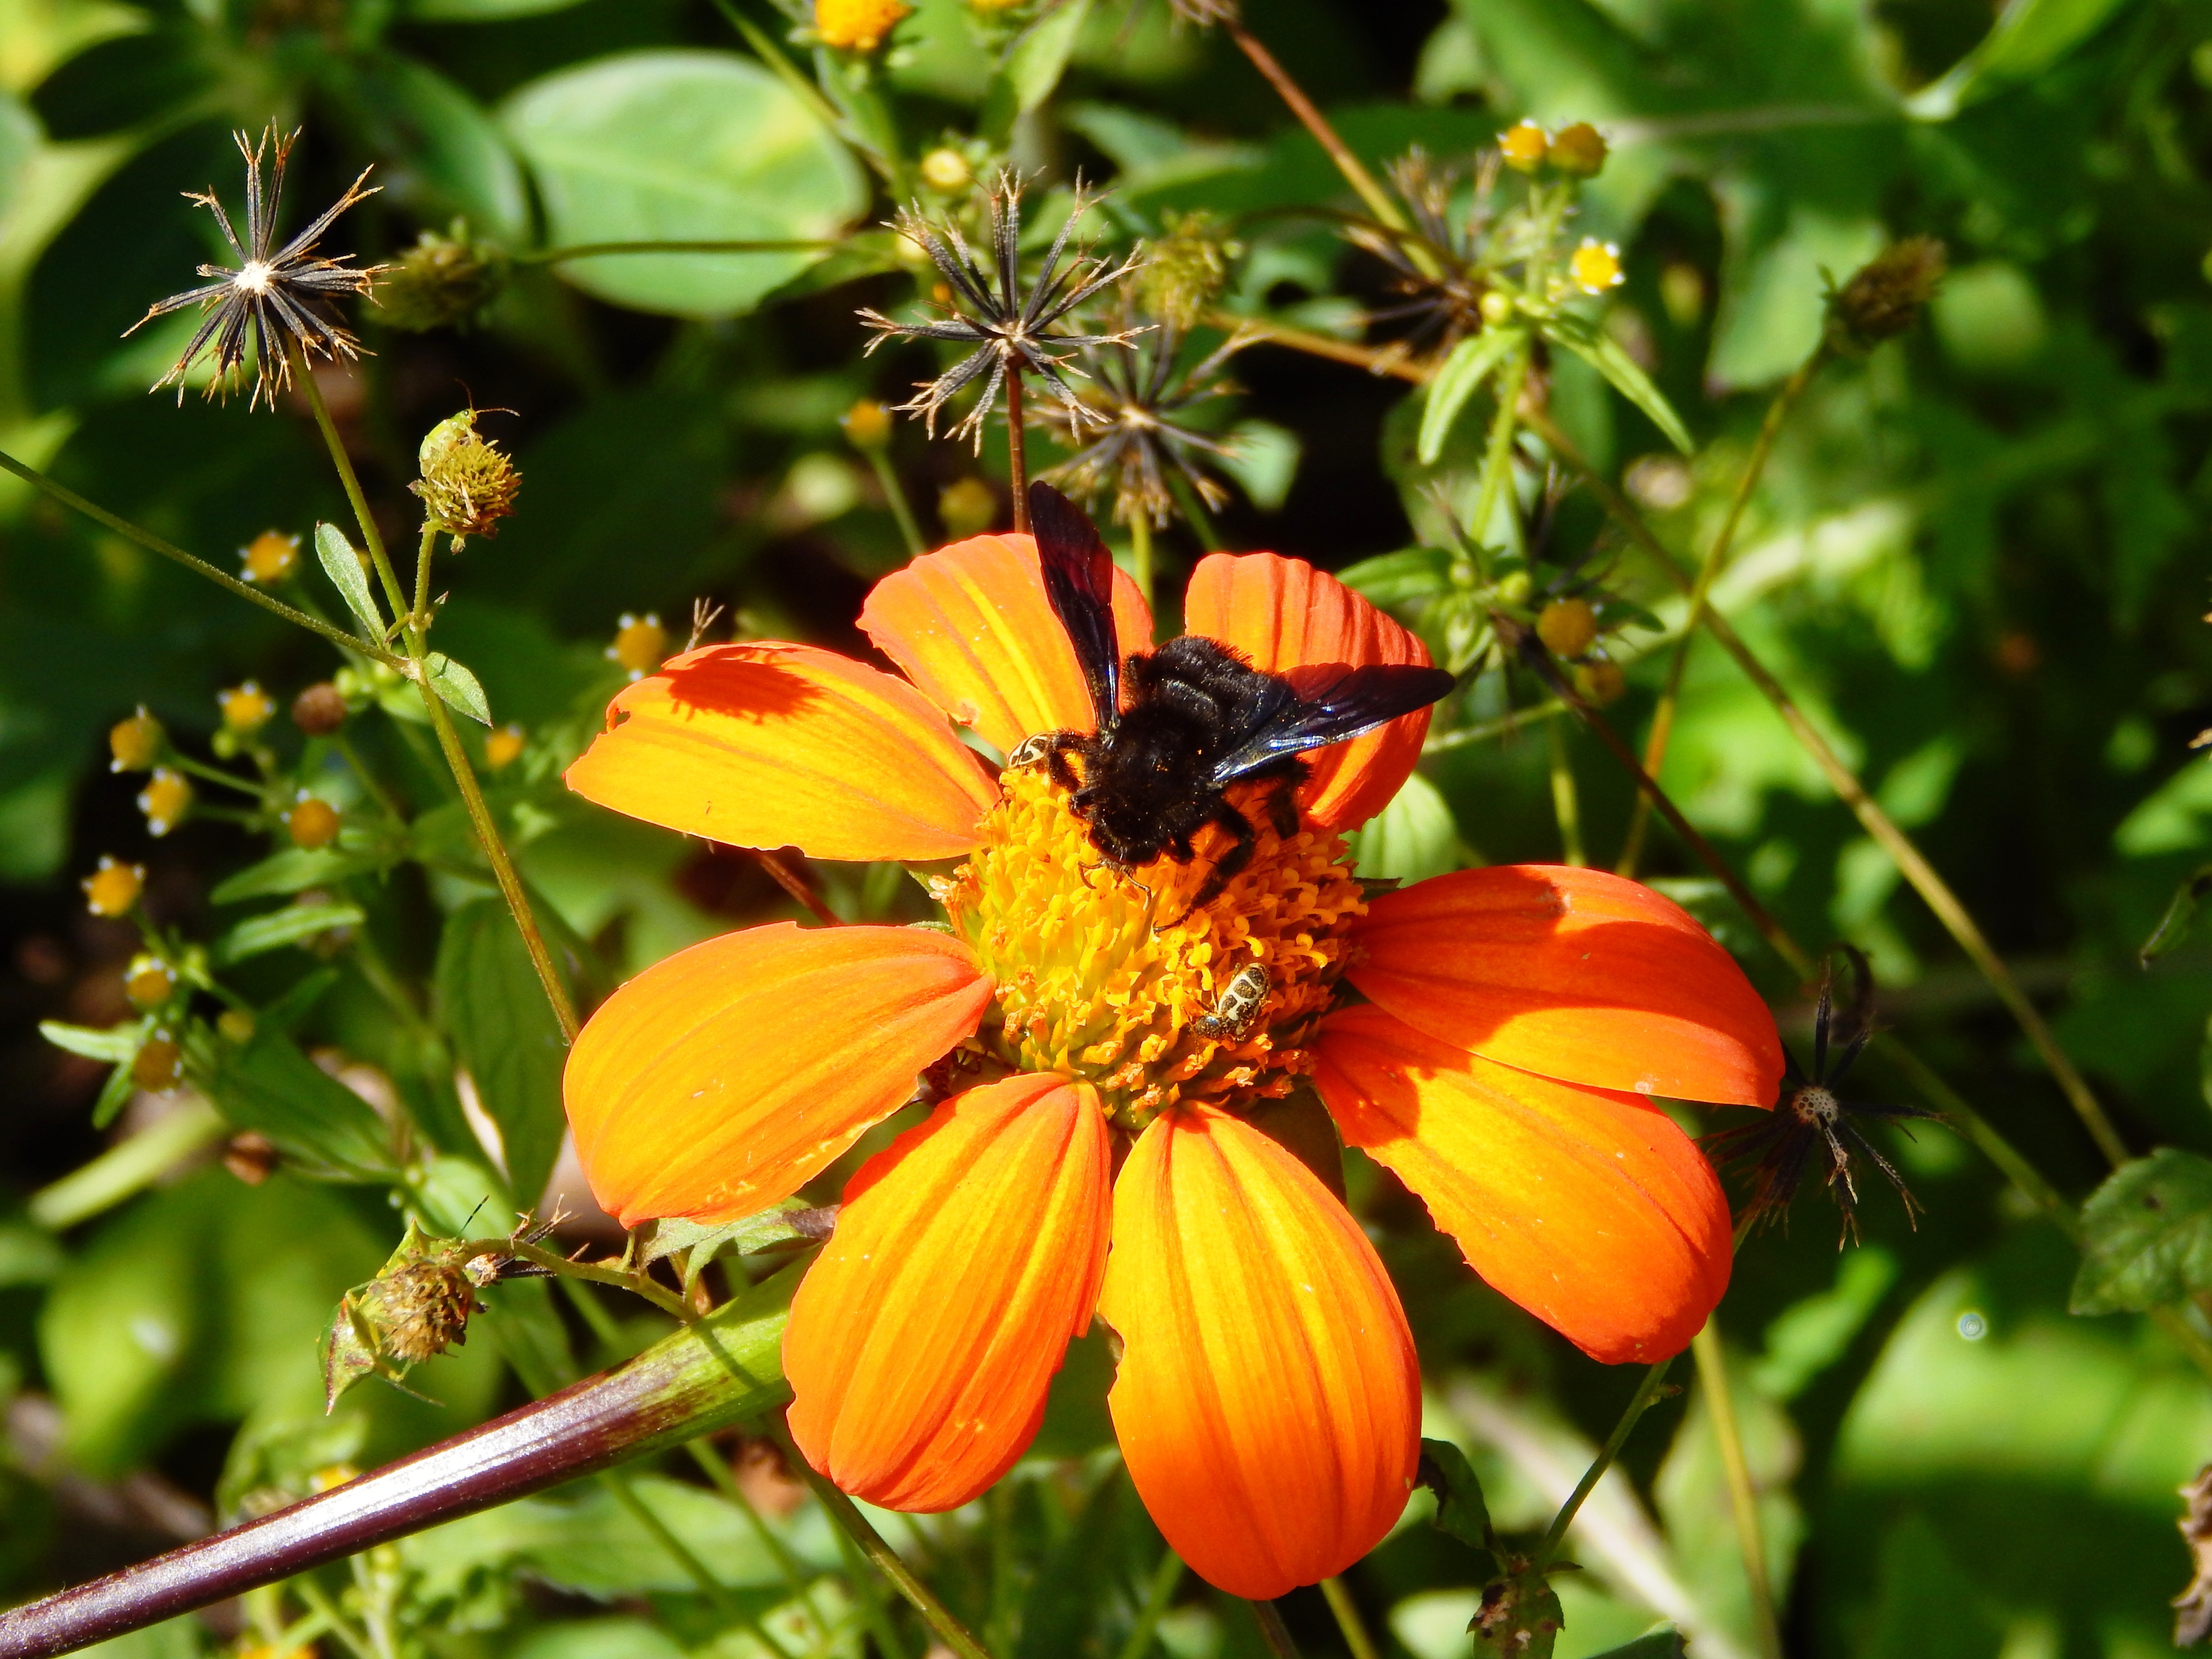
nature, field, meadow, flower, wildlife, insect, botany, butterfly, flora, fauna, invertebrate, wildflower, monarch butterfly, bee, bumblebee, nectar, macro photography, annual plant, moths and butterflies, colias